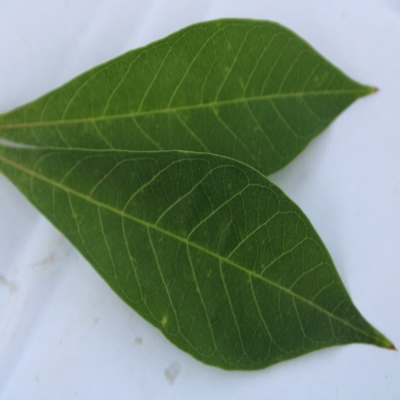
Crop: Cassava
Condition: healthy